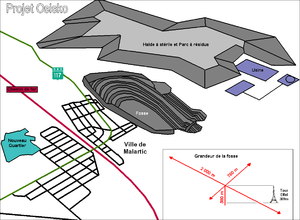
Projet Osisko à Malartic en 3 dimensions autour de 2025 (Québec, Canada)
Le projet Osisko ou projet Canadian Malartic est un projet de mine aurifère à ciel ouvert situé dans la ville de Malartic, dans la région administrative de l'Abitibi-Témiscamingue au Québec et qui est devenue en 2011 l'une des plus grandes au Canada. La mine est sous la gestion de la Corporation minière Osisko, une société de développement minier basée à Montréal, Québec. Il s'agit d'un des 20 sites les plus prometteurs au monde pour une compagnie.